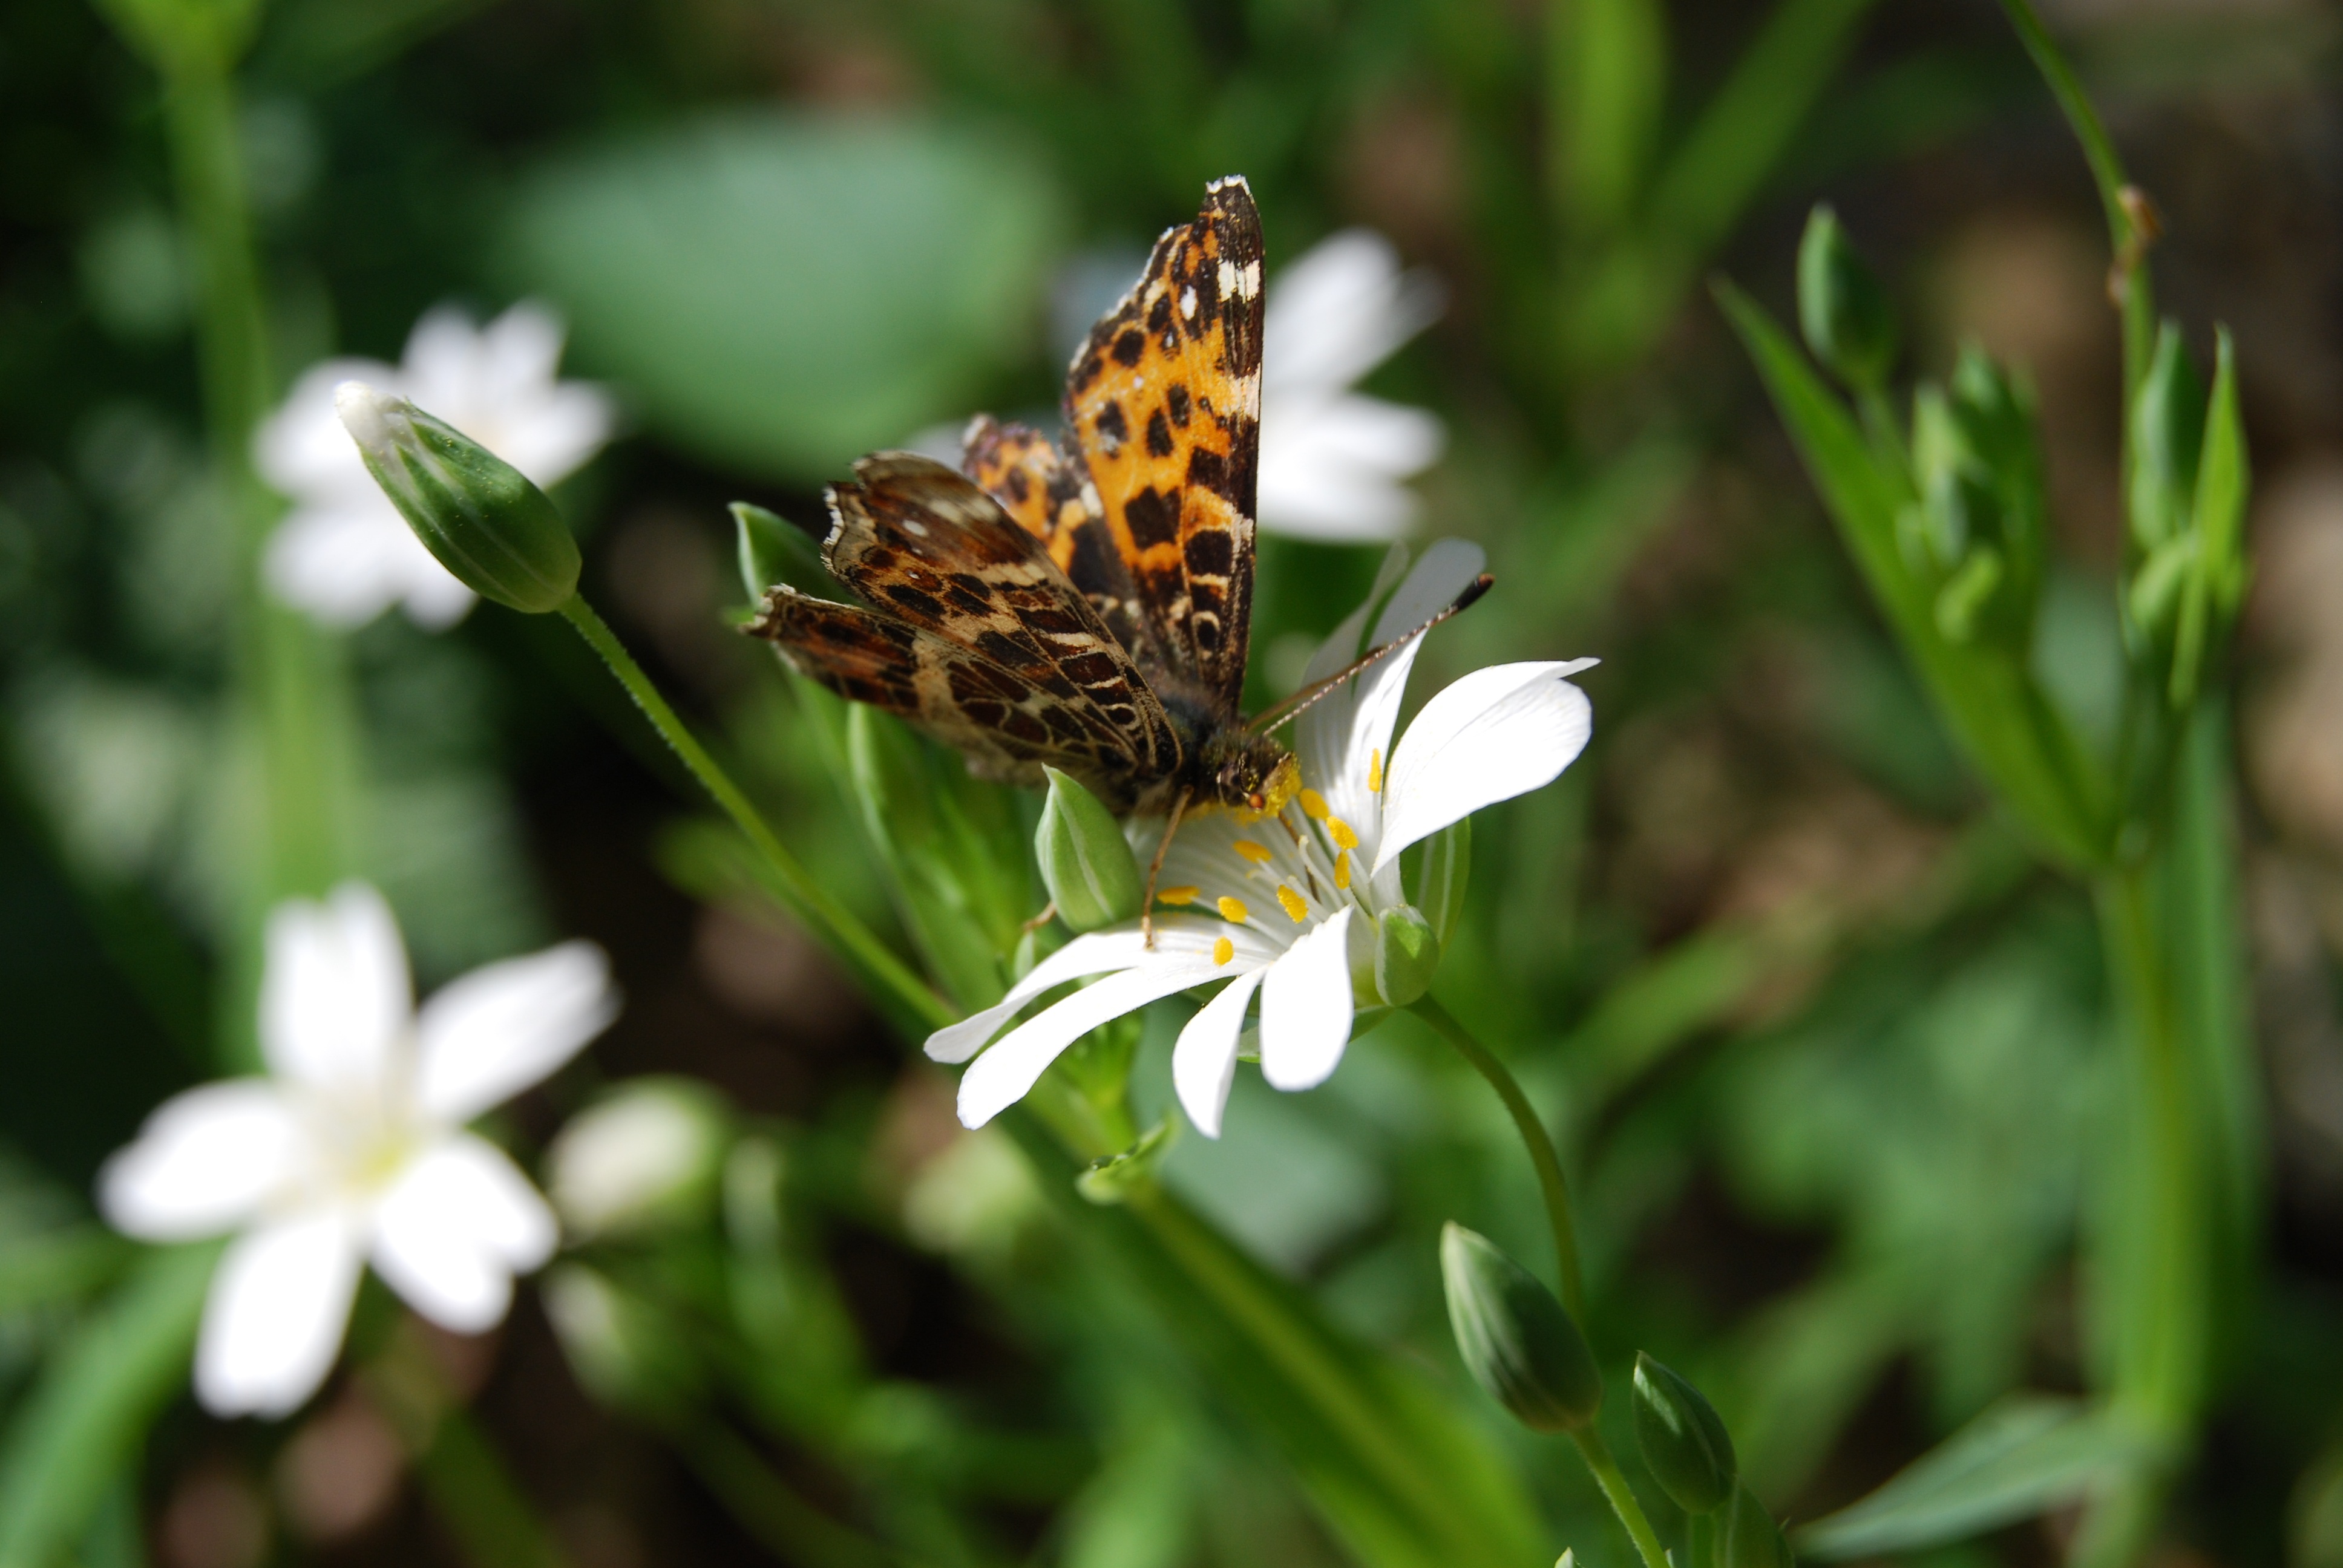
nature, grass, plant, meadow, flower, summer, wildlife, spring, insect, bug, botany, butterfly, flora, fauna, invertebrate, wildflower, close up, nectar, macro photography, honey bee, pollinator, moths and butterflies